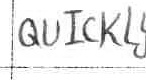
Label: quickly